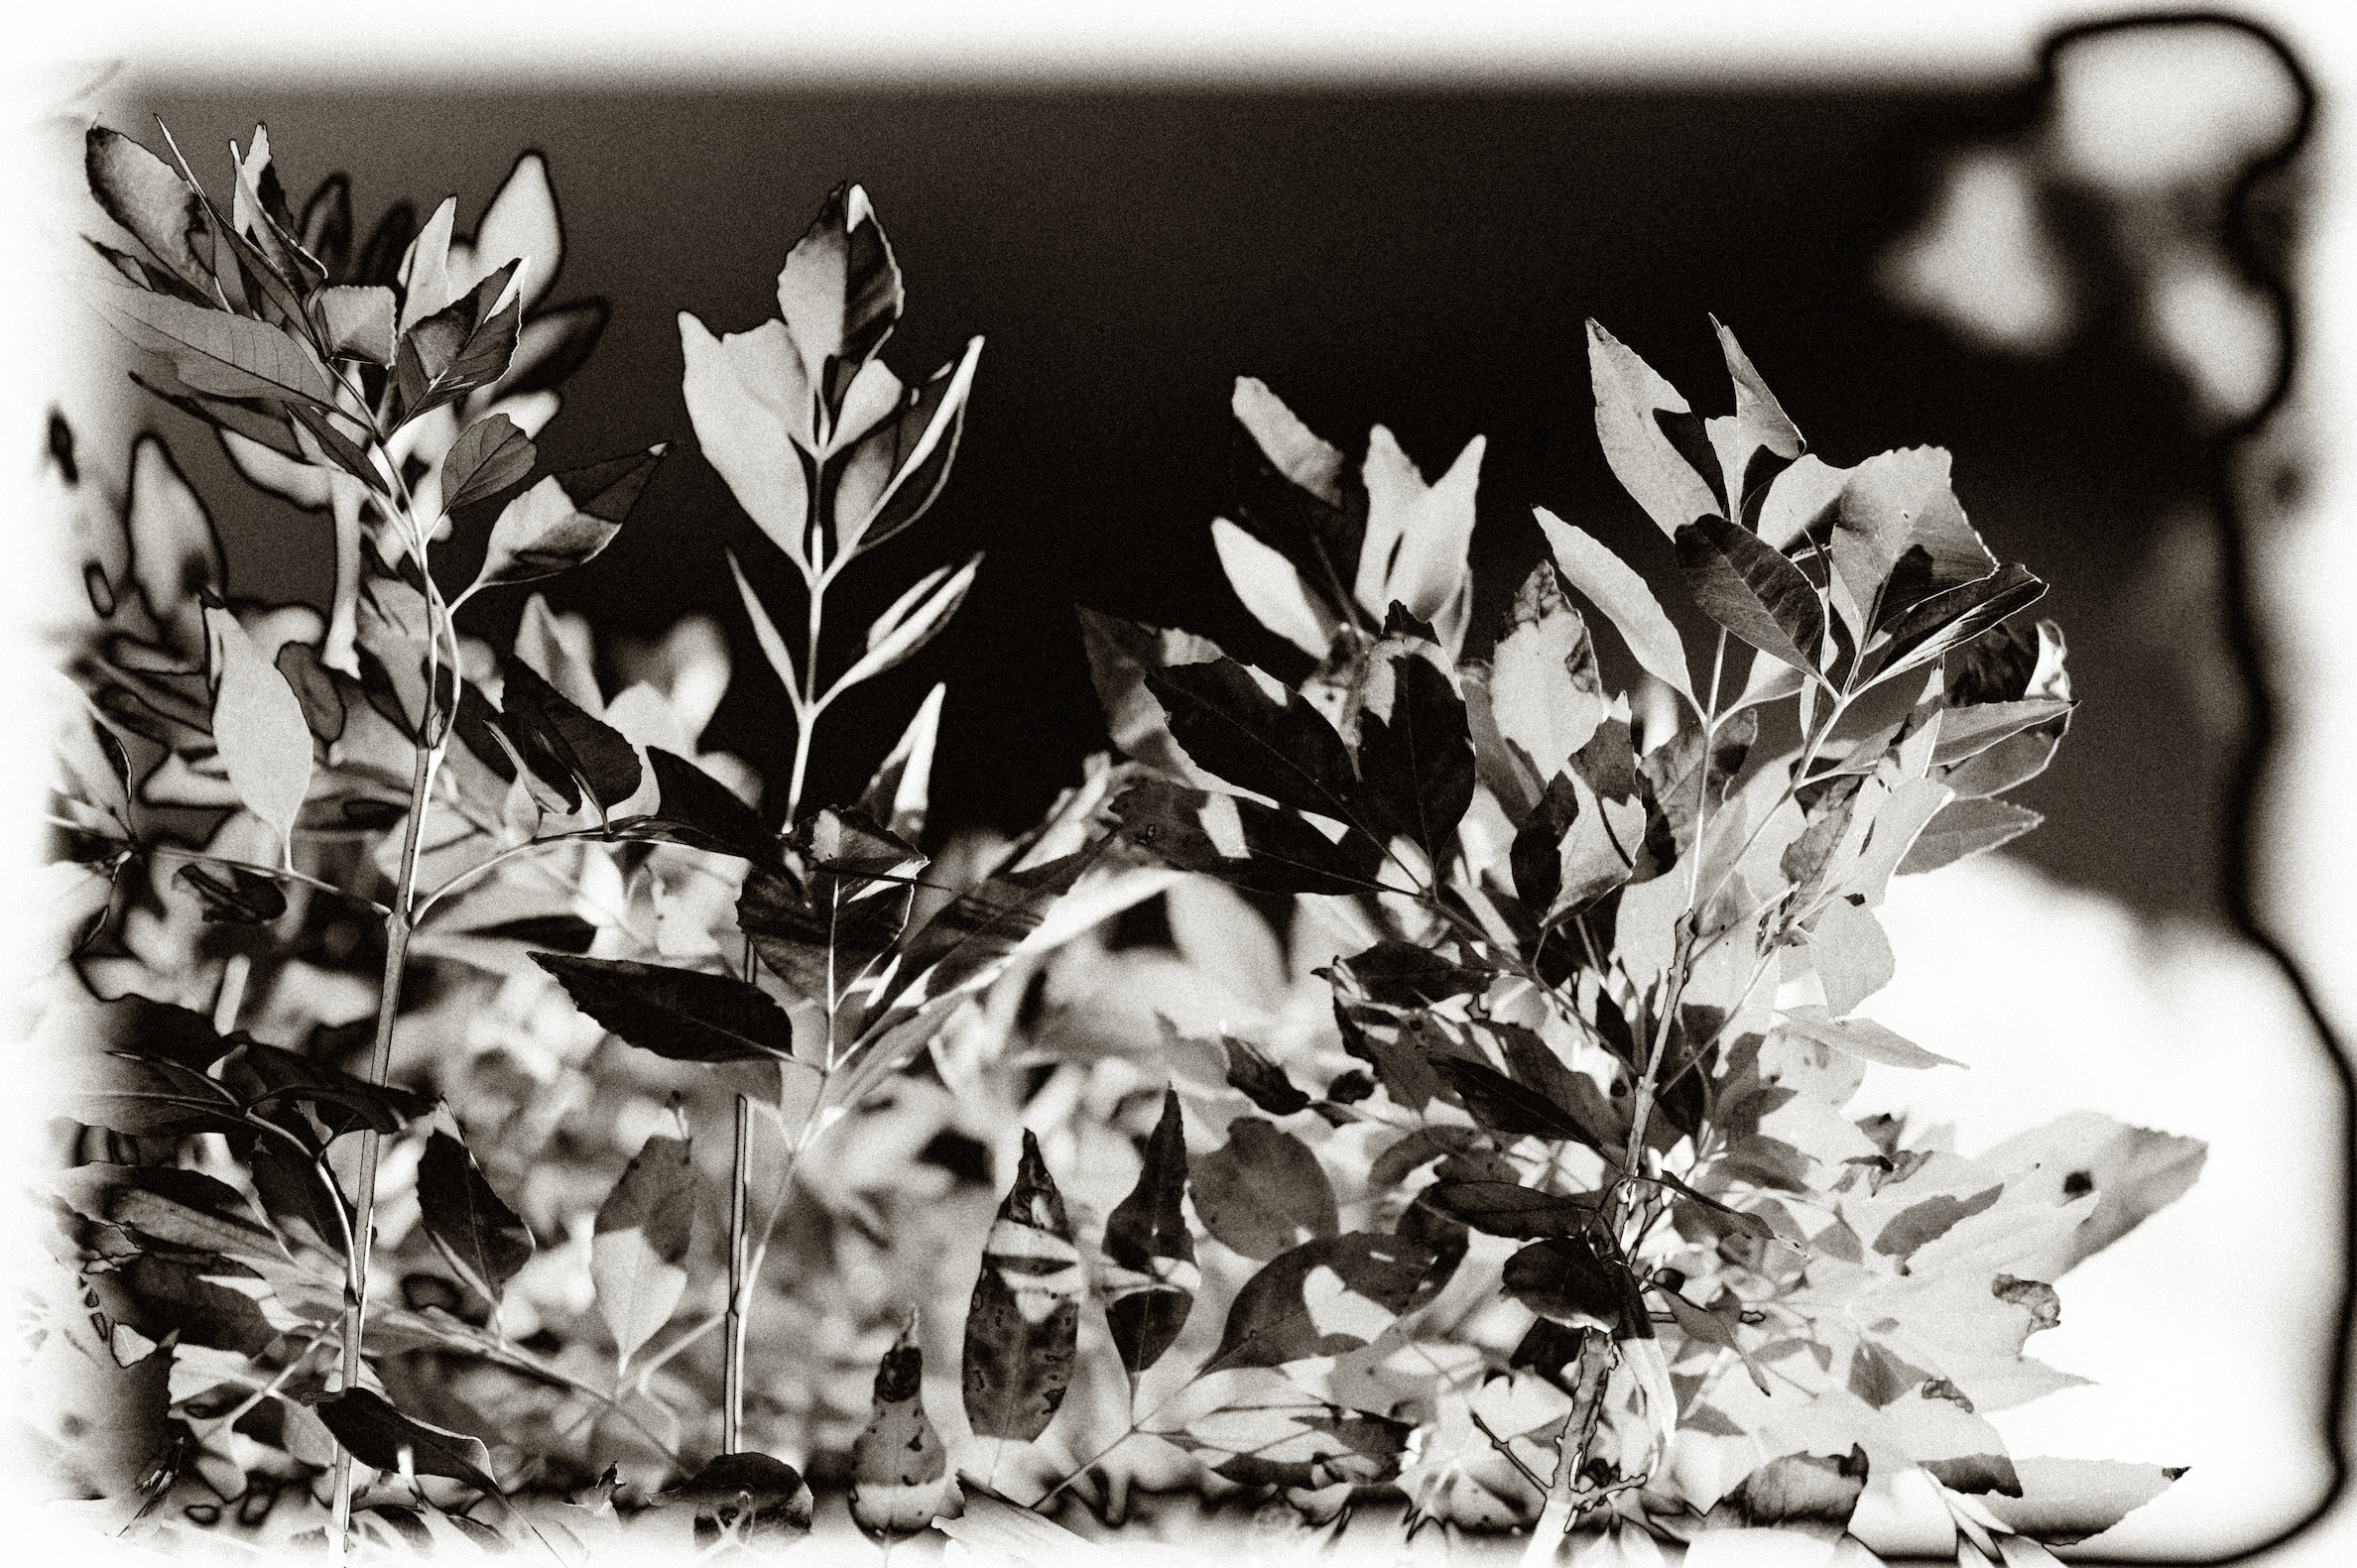
branch, black and white, white, leaf, flower, pattern, black, monochrome, design, monochrome photography